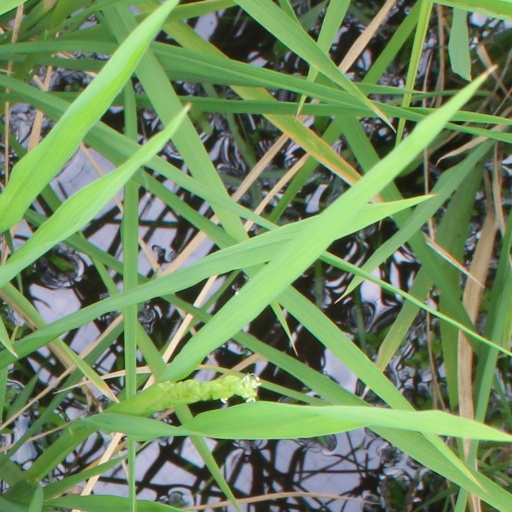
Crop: rice